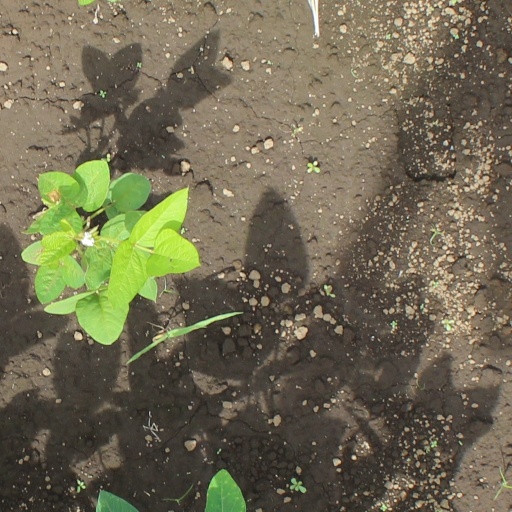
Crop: soybean